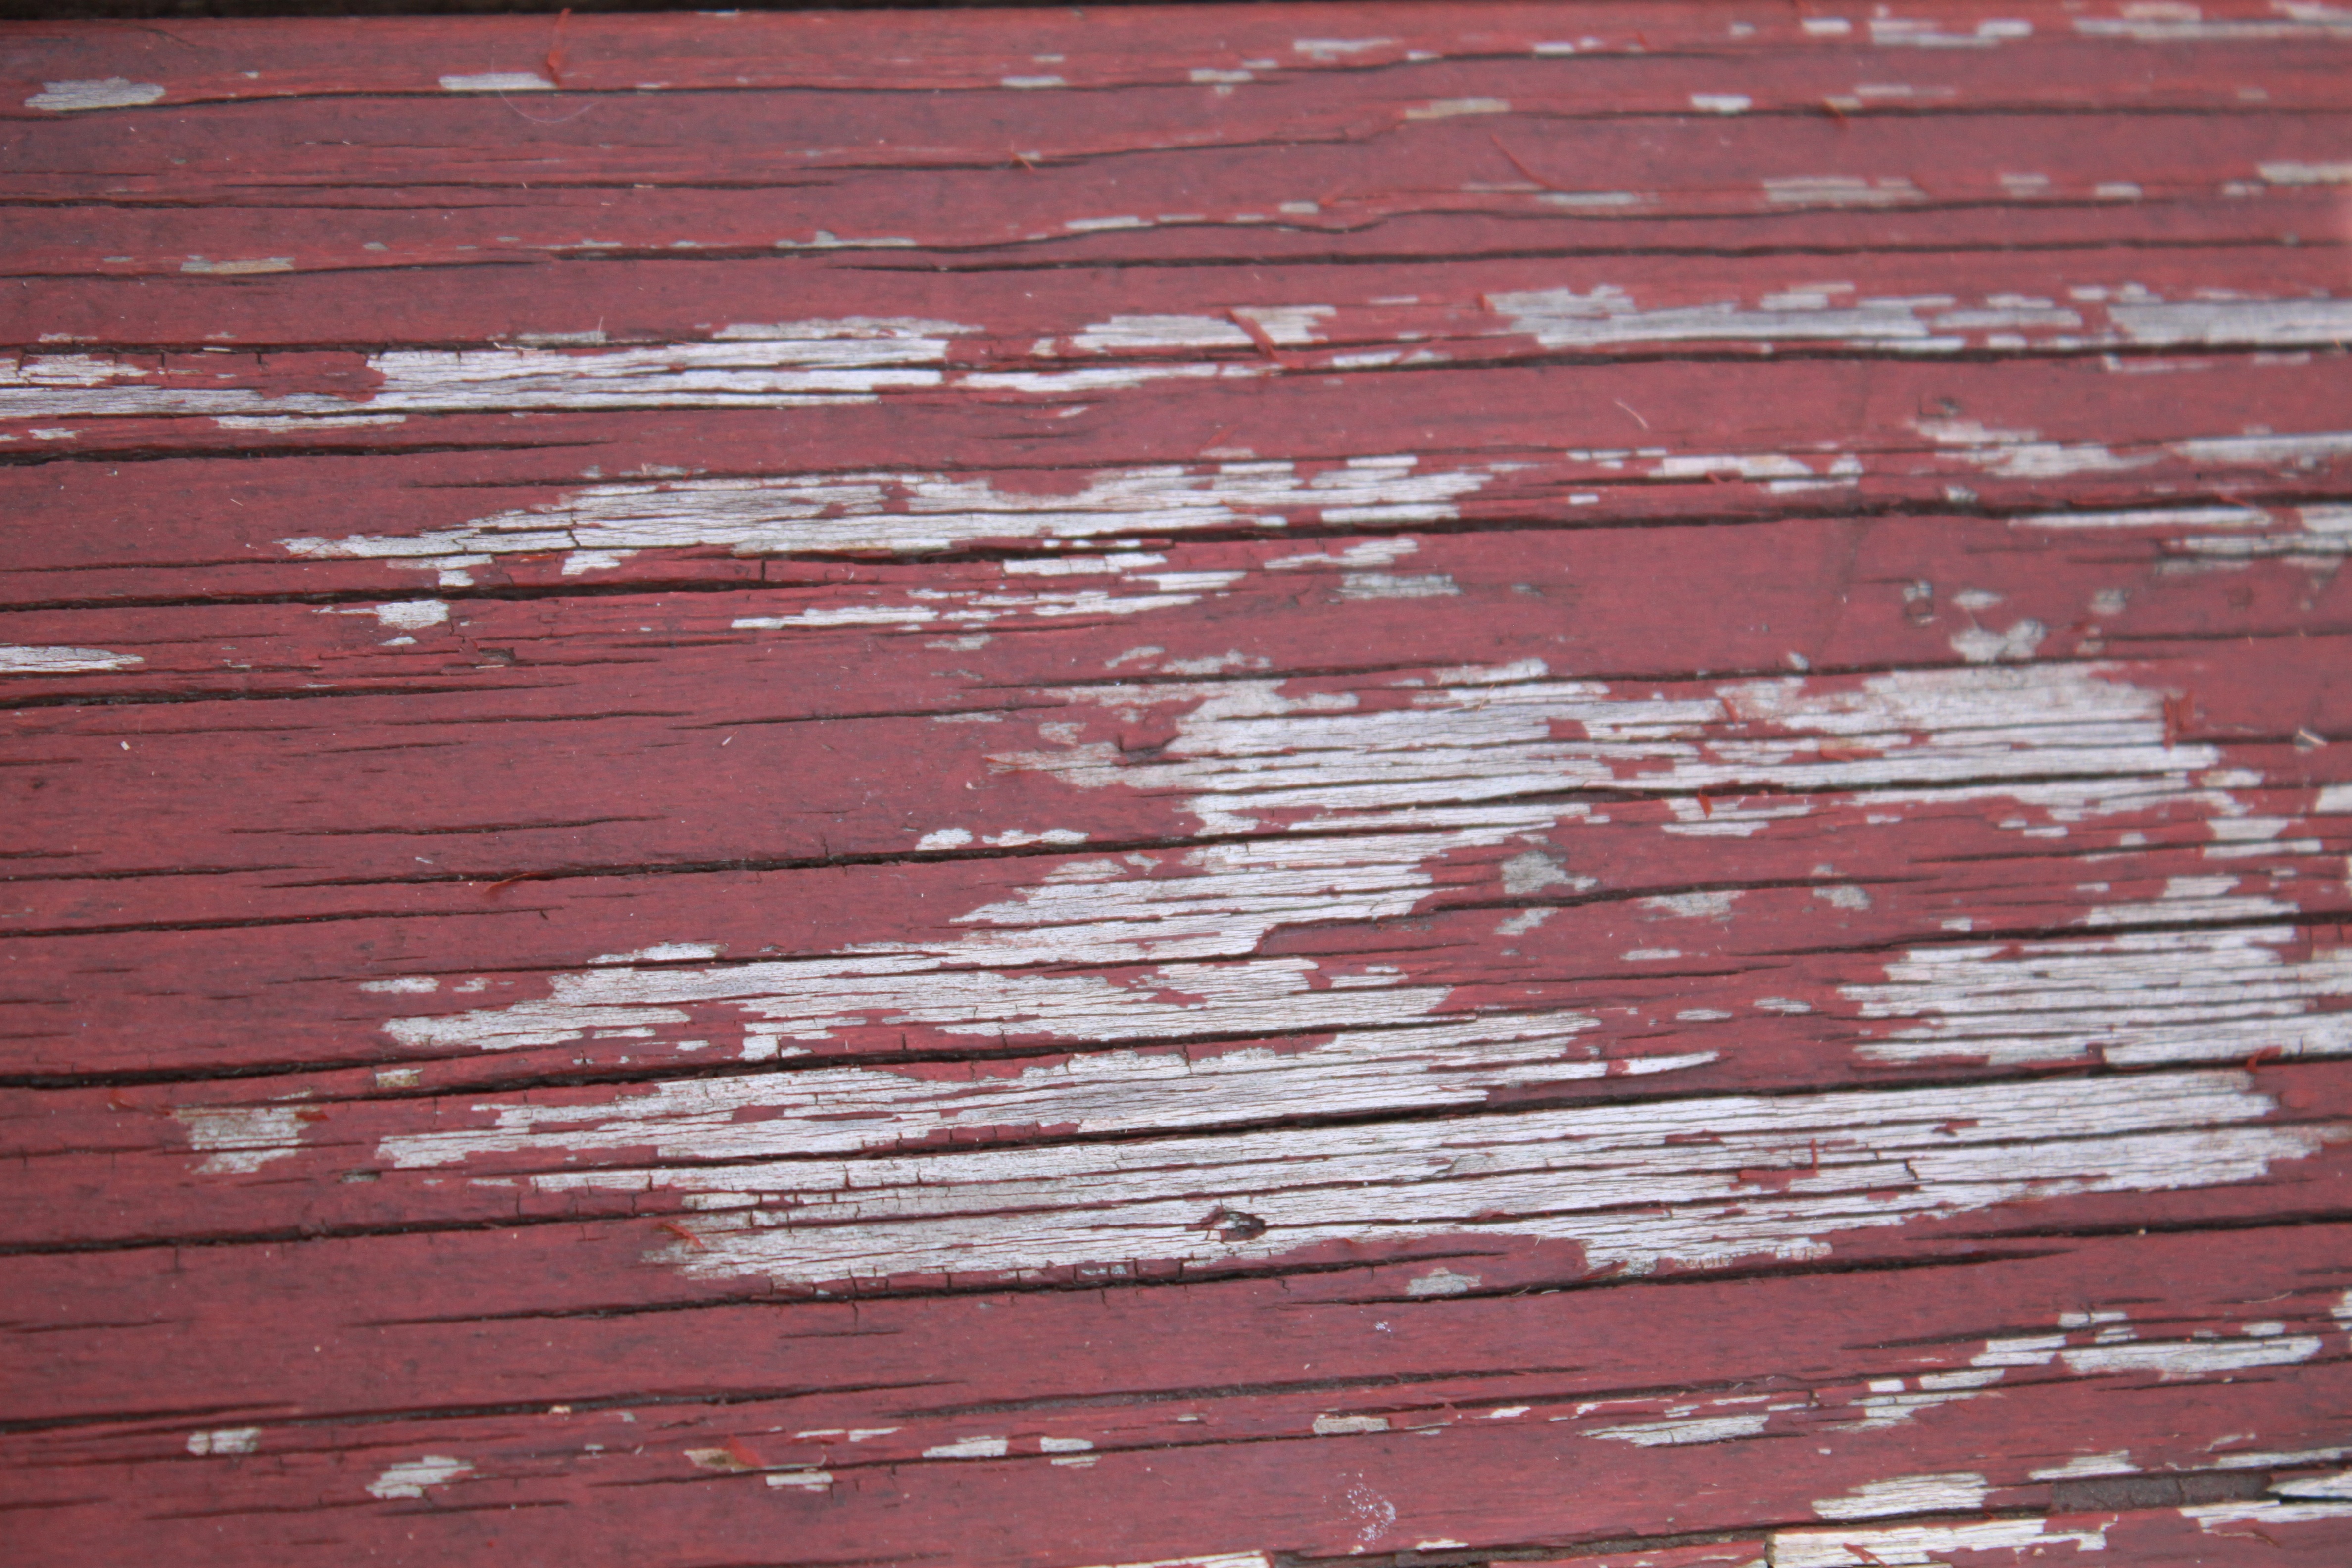
board, wood, grain, texture, floor, roof, old, wall, line, red, macro, rough, brick, material, surface, hardwood, wooden, brickwork, peeling, wood background, flooring, wood texture, wood texture background, outdoor structure, wood stain